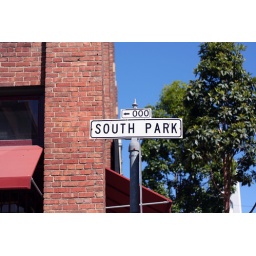
South Park street sign in San Francisco.